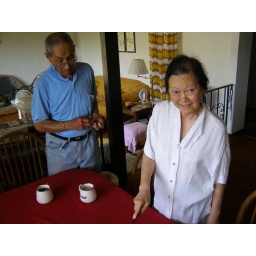
Mum cutting her 74th birthday cake at her home in Port Moody, BC